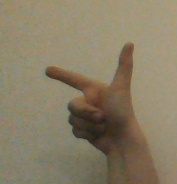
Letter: yaa